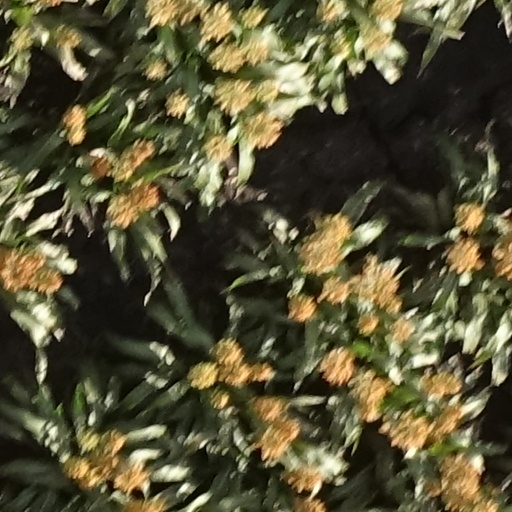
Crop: sorghum